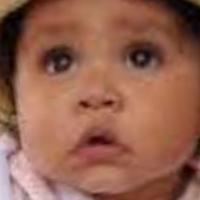
Age group: age 01-10